José Mourinho

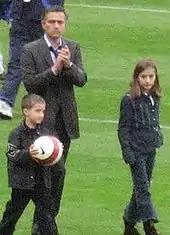
Mourinho with his children (José Jr. and Matilde) in 2007

Following a Champions League tie between Chelsea and Barcelona in March 2005, Mourinho accused referee Anders Frisk and Barcelona coach Frank Rijkaard of breaking FIFA rules by having a meeting at half-time. Mourinho said that this biased the referee and caused him to send off Chelsea striker Didier Drogba in the second half. Frisk stated that Rijkaard had tried to speak to him but said that he had sent him away. The situation intensified when Frisk began to receive death threats from angered fans, causing the referee to retire prematurely. UEFA referees chief Volker Roth labelled Mourinho an "enemy of football", although UEFA distanced themselves from the comment. After an investigation of the incident, Mourinho was given a two-match touchline ban for his behaviour and both Chelsea and the manager were fined by UEFA, though the body confirmed that it did not hold Mourinho personally responsible for Frisk's retirement.